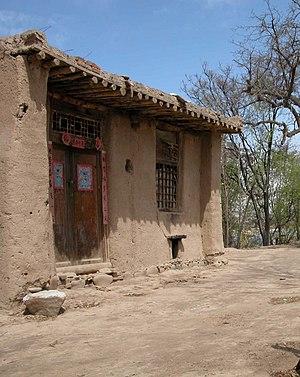
L'architecture et l'urbanisme contemporains en Chine sont issus de la mutation rapide, après 1976-78, de l'économie de la république populaire de Chine avec le passage d'une économie planifiée à une économie socialiste de marché. Mais la Chine n'a, pour autant, jamais tourné le dos à son identité communiste.
Terre crue, ou matériau terre, sont les termes utilisés pour désigner la terre, utilisée avec peu de transformations, en tant que matériau. Le terme terre crue permet surtout de marquer la différence avec la terre cuite. Dans l'art, comme dans la construction contemporaine, le matériau terre se retrouve en effet le plus couramment sous sa forme cuite, céramique, poterie, briques de terre cuite, tuiles, carreaux, etc.